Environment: real
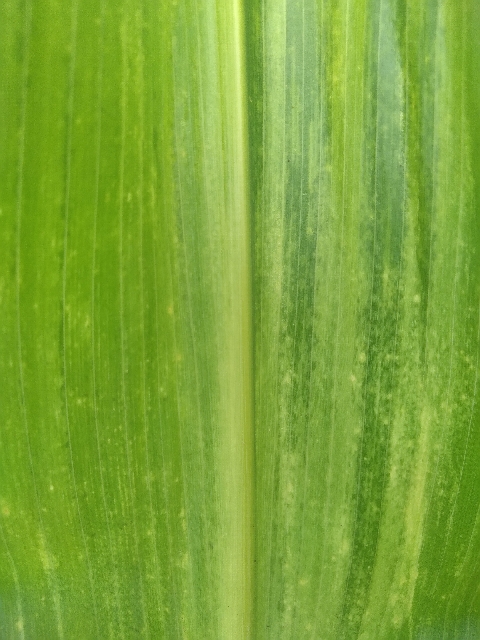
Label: lethal_necrosis